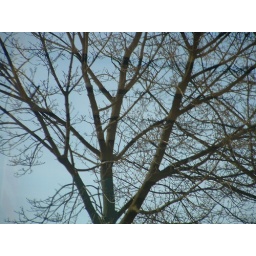
I waited in the car and took some photos of the trees that reflectet in the showcase.